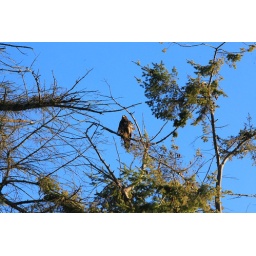
bird in a tree